Every family

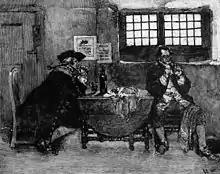
The pirate Henry Every selling his jewellery, from "Buccaneers and Marooners of the Spanish Main" (1887)

Scholars have traced a possible descent from the West Country Everys for the late 17th-century English pirate Henry Every. He is thought to have been the son of John Evarie (spelling uncertain) and his wife, Anne (maiden name unknown), cousins of the Everys of Wycroft Castle based in the Devon village of Newton Ferrers, southeast of Plymouth. Modern scholarship suggests that Henry was born on 23 August 1659; according to the deposition of William Phillips, a member of Every's crew who gave a "voluntary confession" after his capture, in August 1696 Every was "aged about 40 years," his mother lived "near Plymouth," and his wife was a periwig seller who lived "in Ratcliffe Highway." Every was married and records indicate that he may have wed one Dorothy Arther at St James Duke's Place in London on 11 September 1690, though there is no evidence that he had any children.